Lobbying in Canada

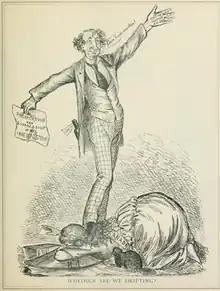
A political cartoon of John A. Macdonald, lampooned for corruption. On his hand, "Another 10,000" references a request for more private donations for him to give a railway contract.

After Confederation, informal relationships between economic elites and first ministers continued, with the Pacific Scandal resulting from the Canadian Pacific Railway lobbying through bribery of first post-Confederation Prime Minister John A. Macdonald, causing MacDonald to favour the bid of the CPR over a competing company.